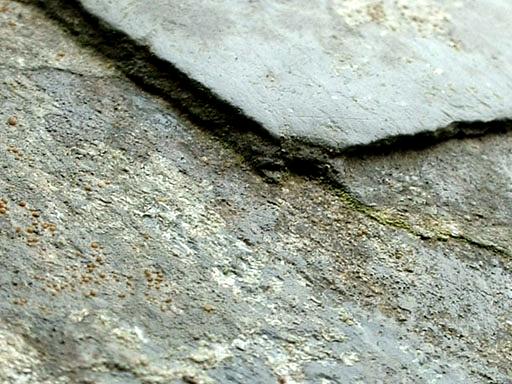
Material: stone